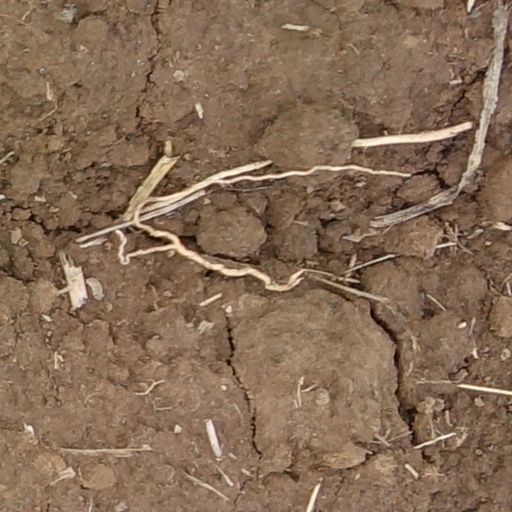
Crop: wheat